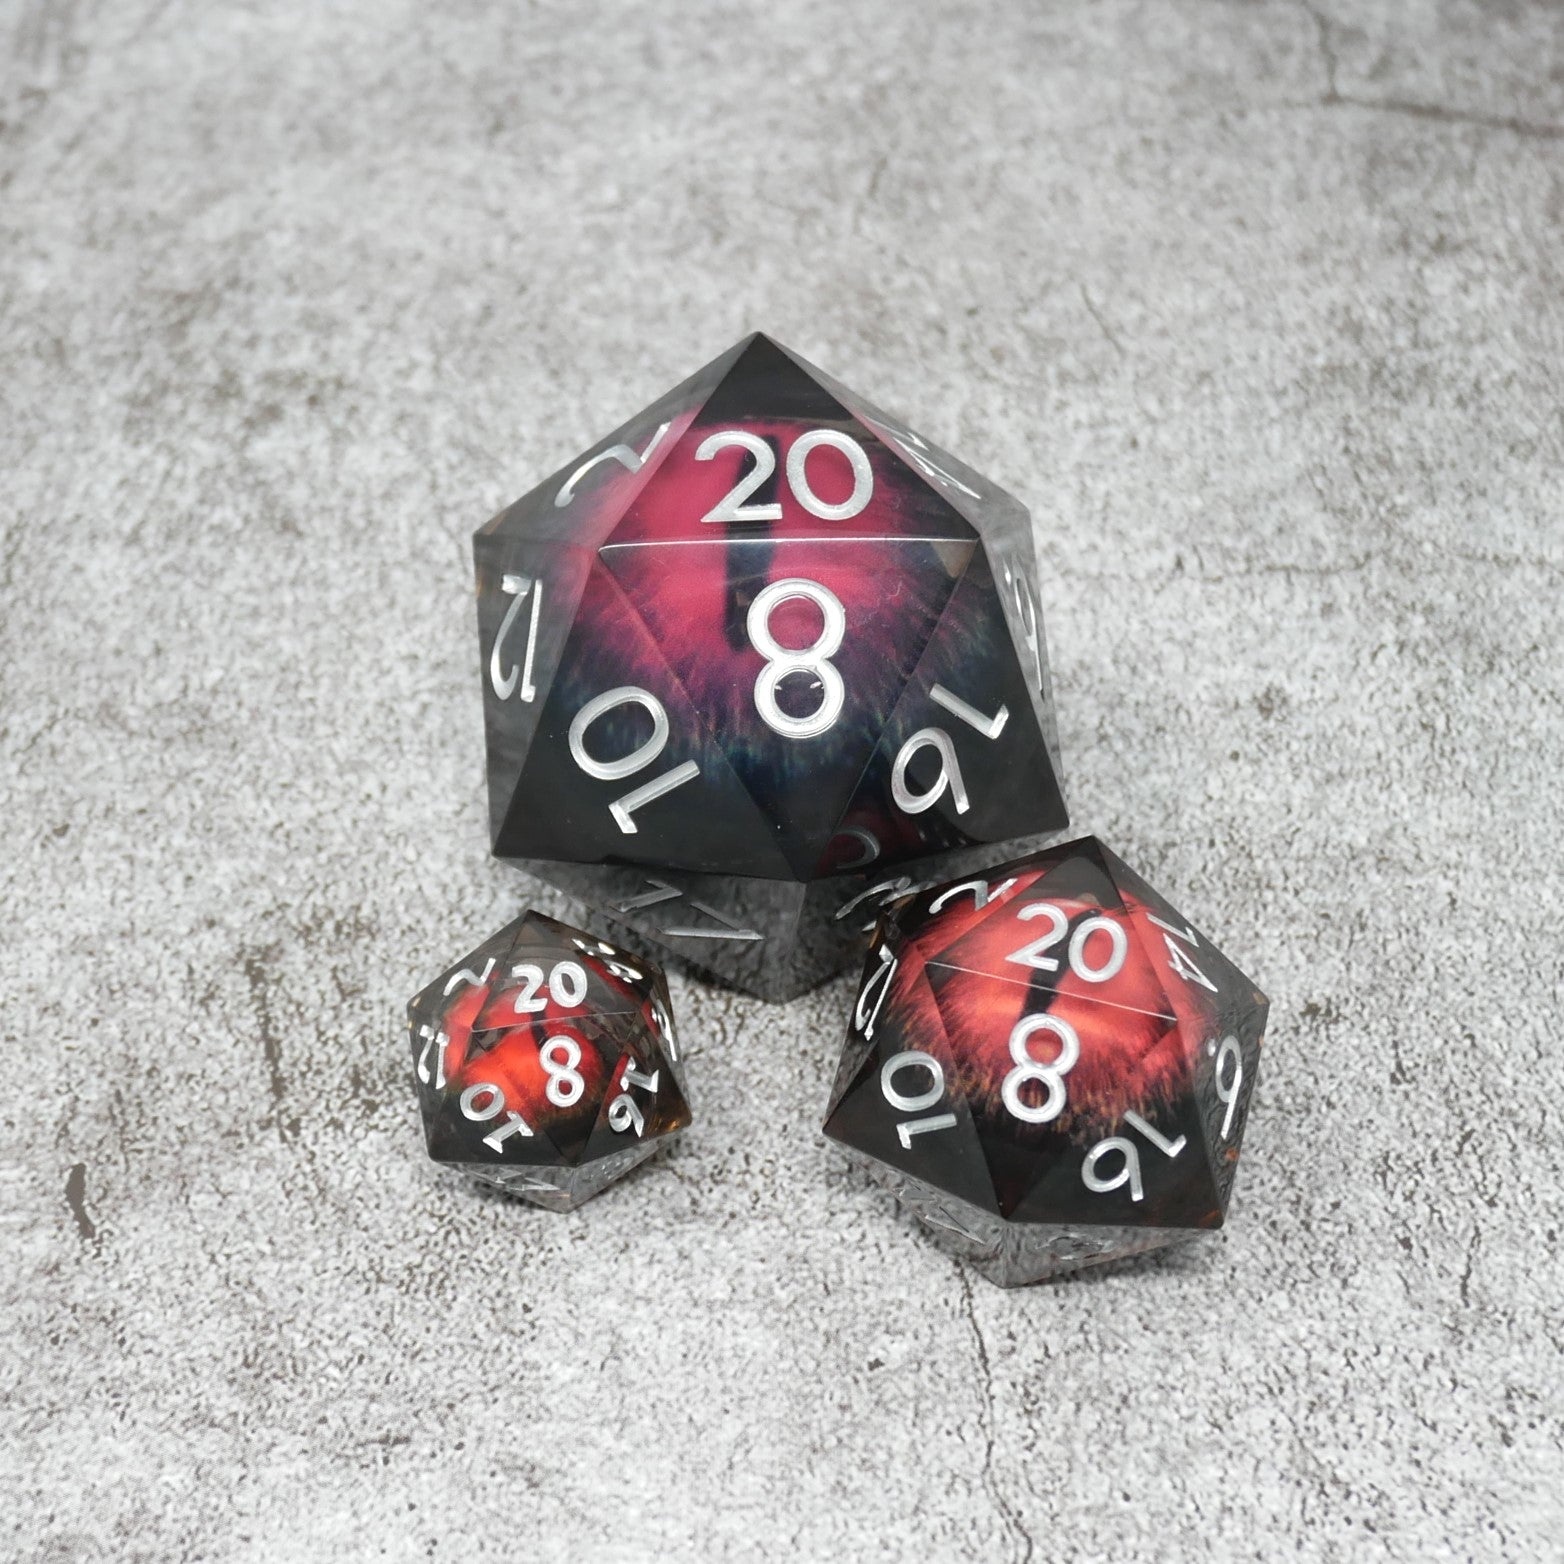
Smaug's Eye | Giant D20 Moving Eye DnD Dice | Acrylic RPG Gaming Dice
Stay away from his gold and you'll be just fine. Never think he's not watching closely, especially when his treasure hoard is concerned. Clear gray, sharp edge giant D20 single die with floating, moving orange eyeball. Available in 33mm or 50mm. *Liquid in these dice can freeze and cause dice to crack. Please store dice above freezing temperatures.
Brand: D20 Collective
Category: Toys & Games > Games > Dice Sets & Games